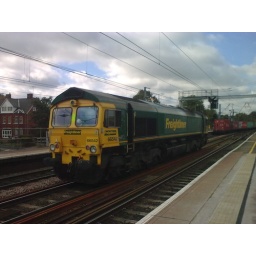
Freightliner Class 66 No. 66542 sits in the middle road at Ipswich awaiting a clear road into the old carriage sidings